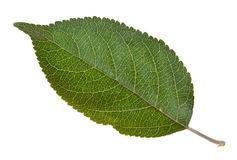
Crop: apple
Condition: healthy